Seattle Times Building

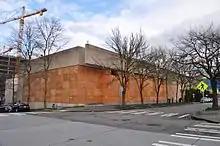
The building in 2016, boarded up in preparation for demolition

From 1916 onward, the Blethen Building near modern-day McGraw Square was the headquarters and printing plant for "The Seattle Times", one of Seattle's two daily newspapers. The newspaper had been founded in 1896 and moved from two previous offices and printing plants, each time relocating further and further north of the city's historic central business district. By 1930, the newspaper's circulation averaged over 100,000 copies per day and the strain of its growth had caused the location to run out of office space and present logistical problems with printing and distribution, especially as Stewart Street, used by delivery trucks and nicknamed "Times Alley", had grown to become a major thoroughfare for automobile traffic.